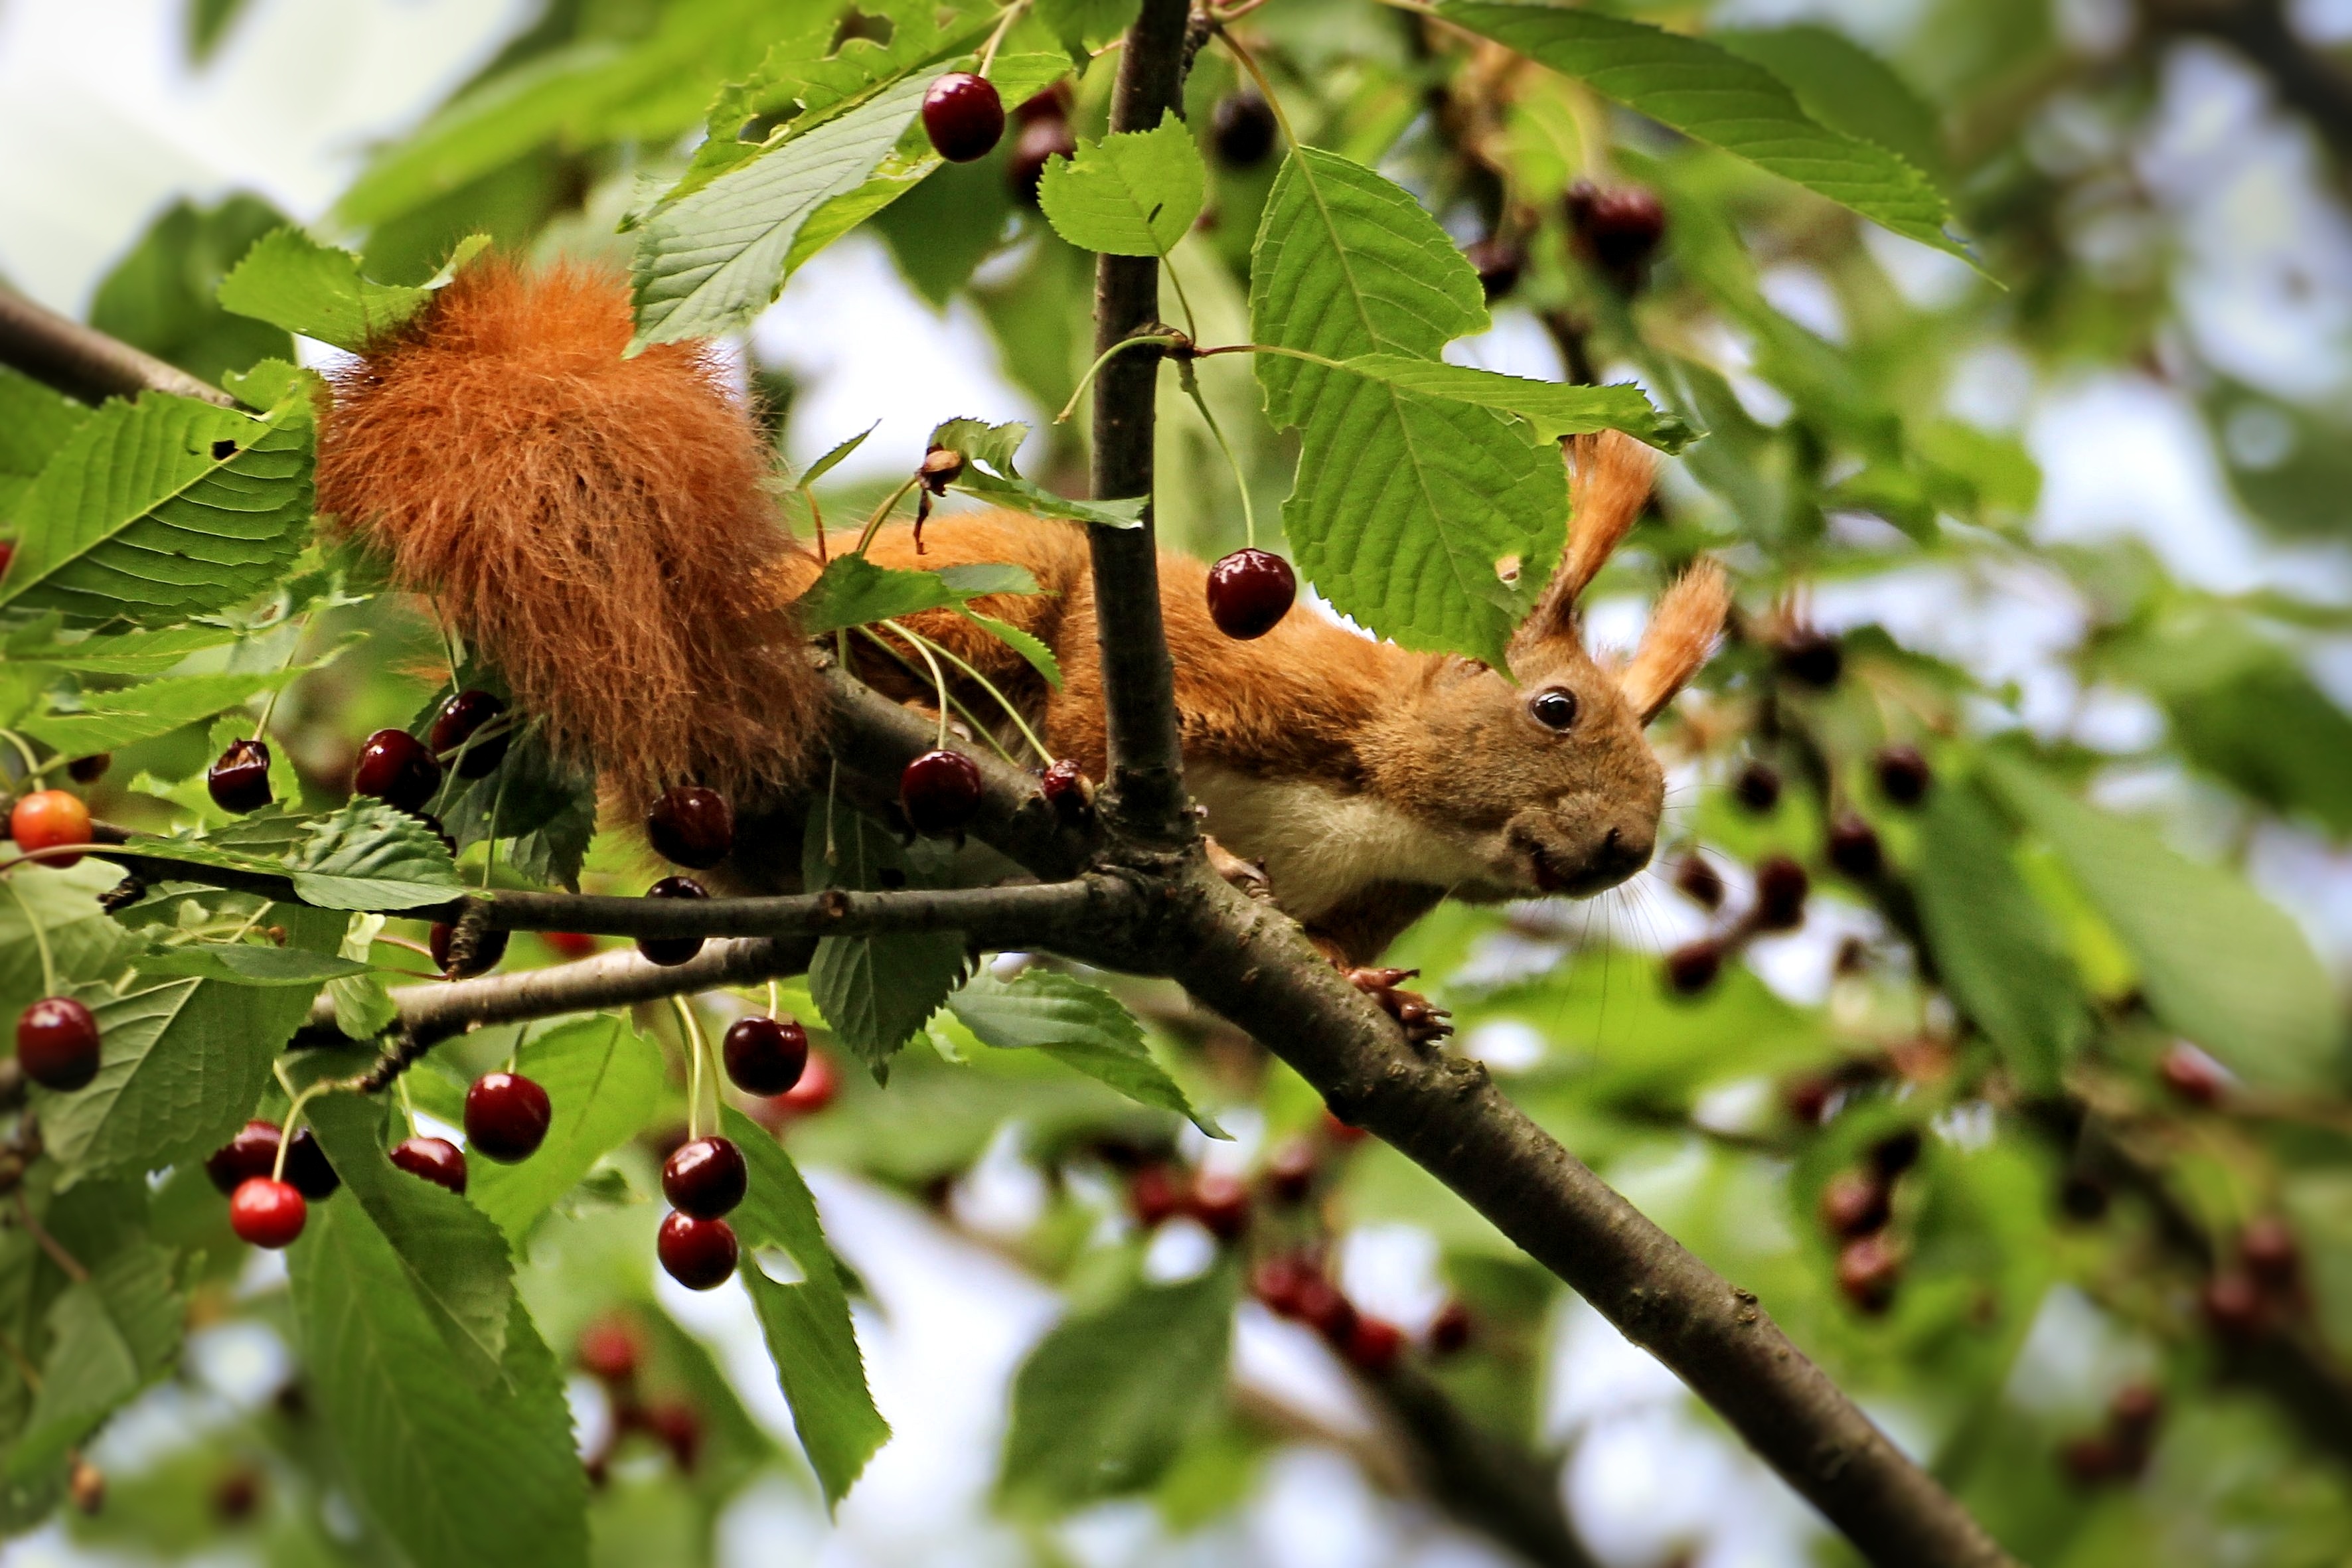
tree, nature, branch, leaf, flower, summer, wildlife, jungle, produce, autumn, mammal, squirrel, fauna, cherries, sour cherry